Streptogramin

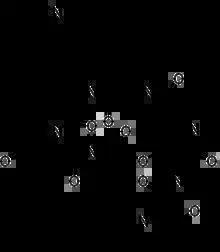
Pristinamycin IA, a natural member of the streptogramin B class

Streptogramins are effective in the treatment of vancomycin-resistant "Staphylococcus aureus" (VRSA) and vancomycin-resistant "Enterococcus" (VRE), two of the most rapidly growing strains of multidrug-resistant bacteria. They fall into two groups: streptogramin A (23-membered macrolide) and streptogramin B (depsipeptide). The two groups act synergistically. They are naturally produced in a 3:7 ratio; most formulations keep this ratio.